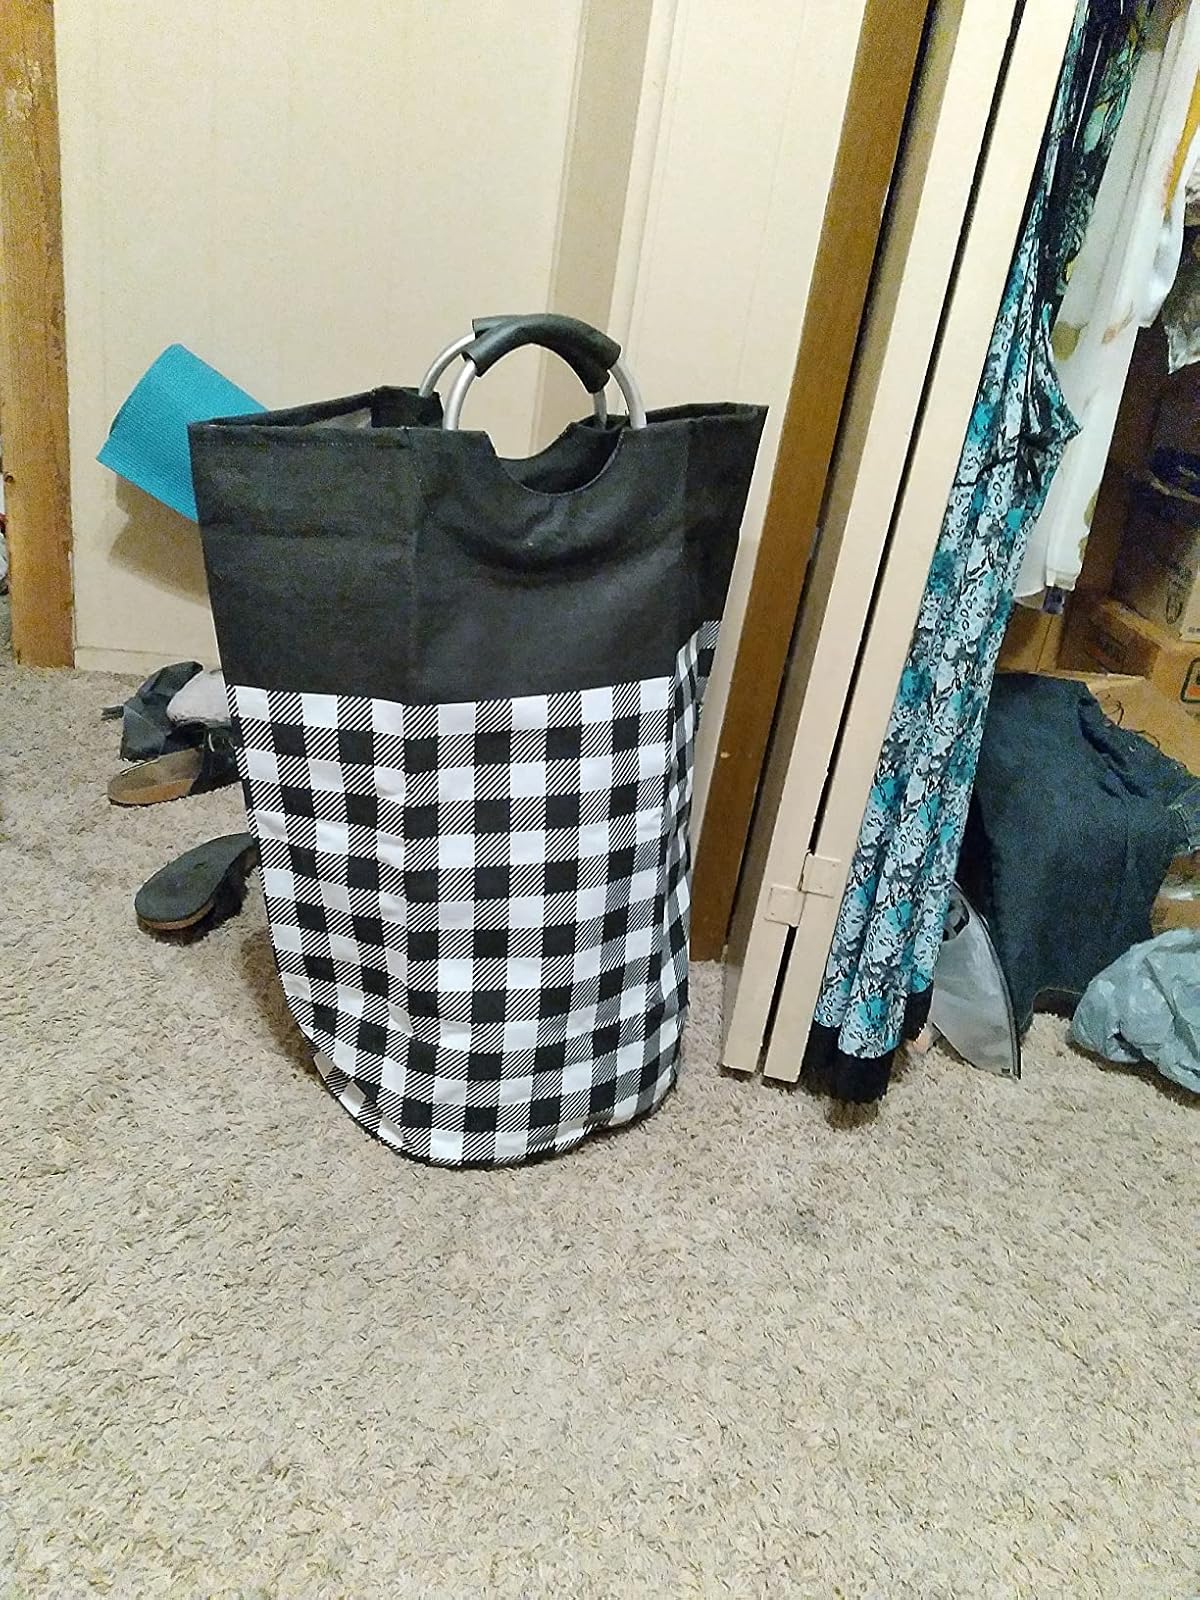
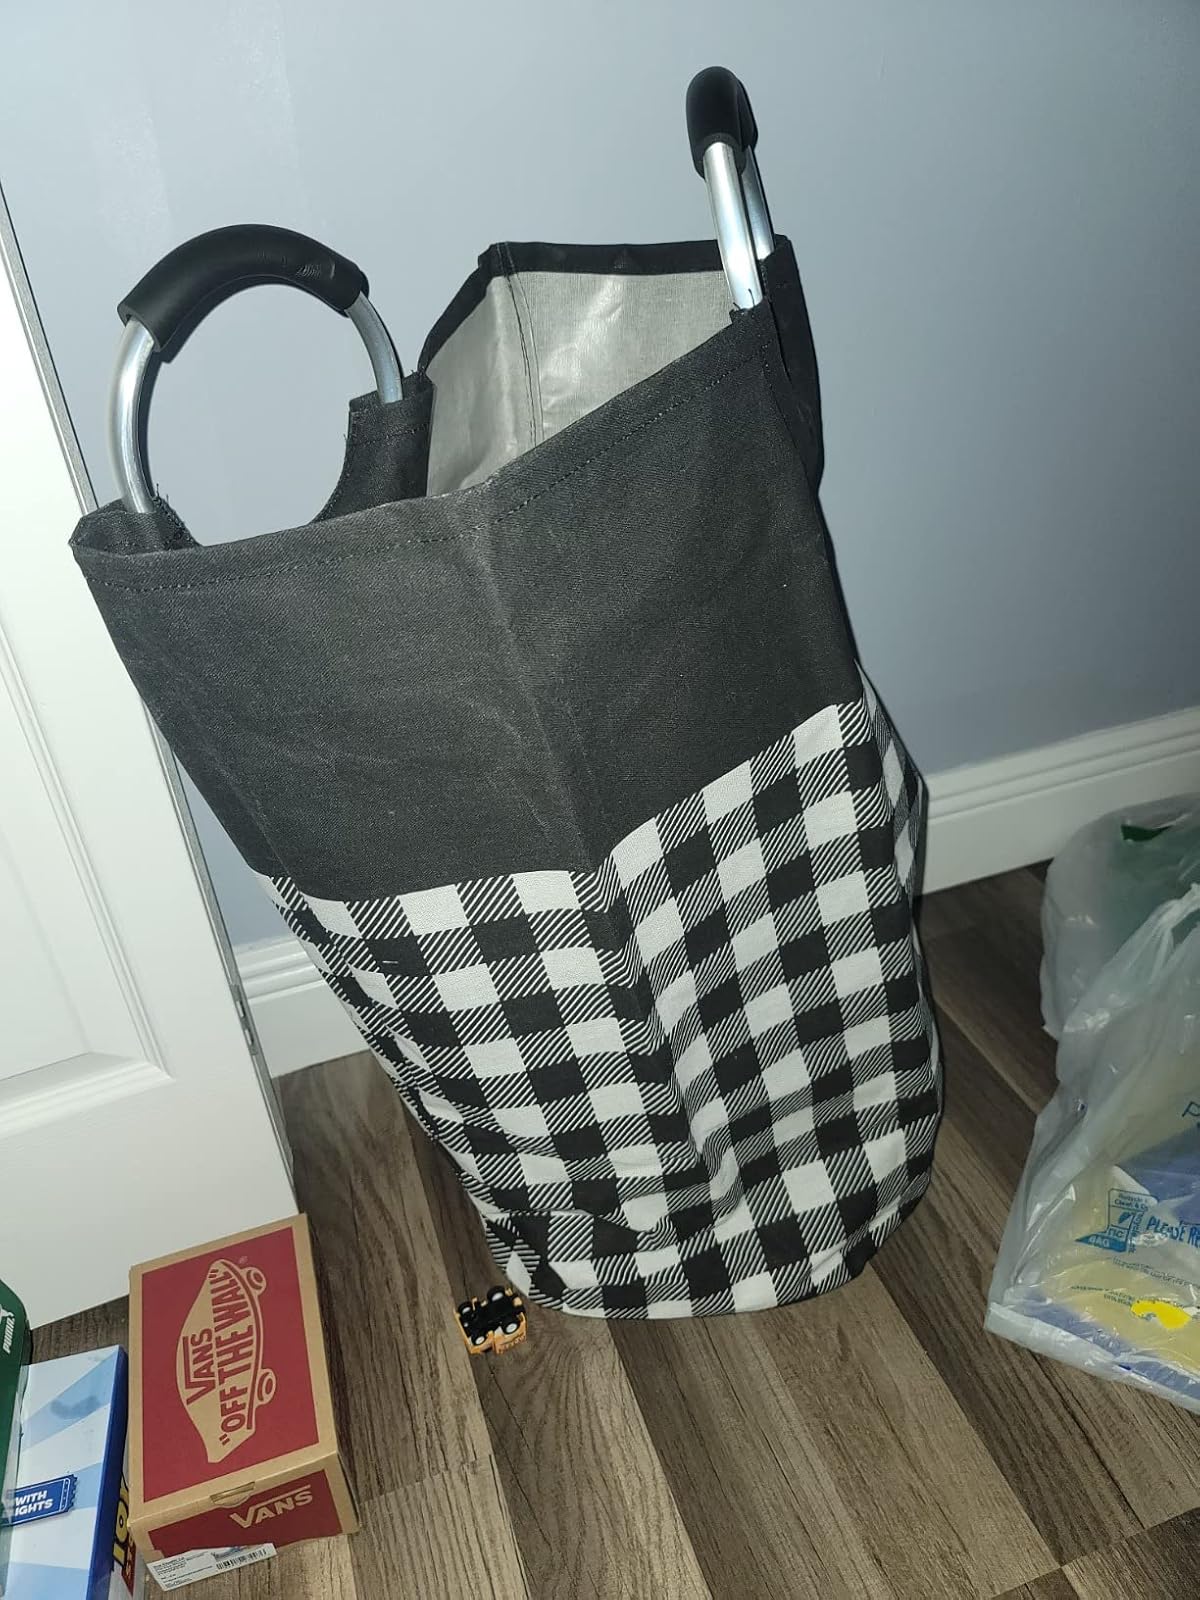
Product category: items_hamper
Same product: yes